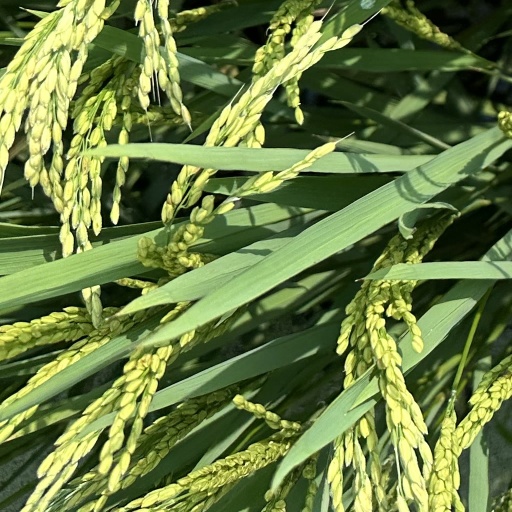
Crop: rice